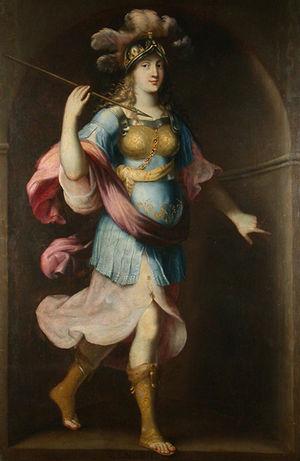
Crise du troisième siècle : les Trente Tyrans.